Hail spike

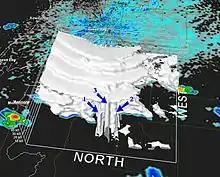
3-D image showing three separate TBSS signatures in one volume scan

Generally known as hail spikes, these are the result of energy from the radar hitting hail, very heavy rain, or in extreme cases, debris being lofted by a tornado, and being reflected to the ground, where they reflect back to the hail and then to the radar as in the image on the left. This results in the radar picking up the energy from the multiple path at a later time than the energy that came back directly from the hail to the radar. Both are however on the same radial angle from the radar as the antenna did not have the time to turn significantly.